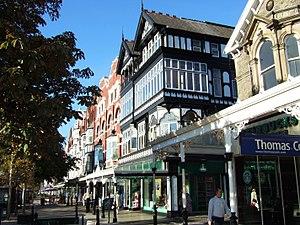
Southport est une ville de bord de mer du district métropolitain de Sefton dans le comté du Merseyside, en Angleterre. La ville est située sur la côte de la mer d'Irlande, à 26,6 km au nord de Liverpool et 23,8 km à l'ouest-sud-ouest de Preston. Southport a une population de 91 404 habitants.